Ryan Borucki

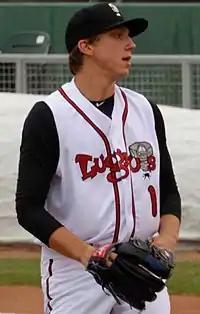
Borucki with the Lansing Lugnuts in 2016

Ryan Joseph Borucki (born March 31, 1994) is an American professional baseball pitcher for the Pittsburgh Pirates of Major League Baseball (MLB). He has previously played in MLB for the Toronto Blue Jays and Seattle Mariners.